2018 PBA Commissioner's Cup finals

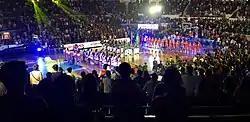
The players of San Miguel and Barangay Ginebra during the player introductions before the start of Game 1.

Entering the game, Barangay Ginebra won 10 of their last 11 games and had the momentum to start strong in the series. They got into a fast start, leading by 15 in the first quarter and 19 after the half. Import Justin Brownlee was red-hot, having scored 29 points at halftime, with 18 coming in the first period. The Beemen tried to stage a comeback in the second half and was trailing by 19 after three quarters. However, Barangay Ginebra started the last period with a 25–5 run for a 39-point advantage, 119–80, the largest of the game. They never looked backed and dealt the Beermen their worst loss of the conference. Chris Ross tweaked his ankle in the fourth quarter and had to head to the locker room. After the game, he confirmed that he will be able to play in Game 2.